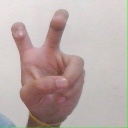
अक्षर: ई